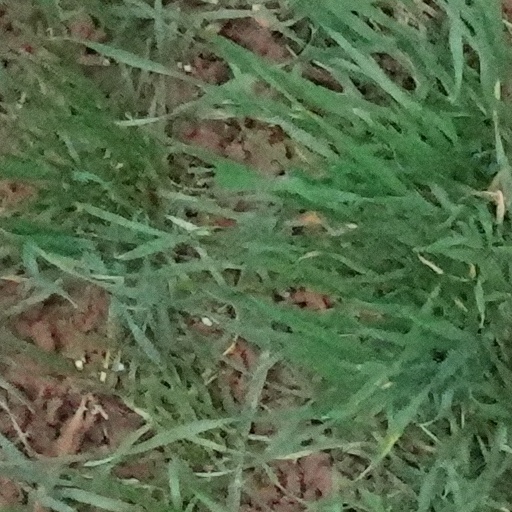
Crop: wheat